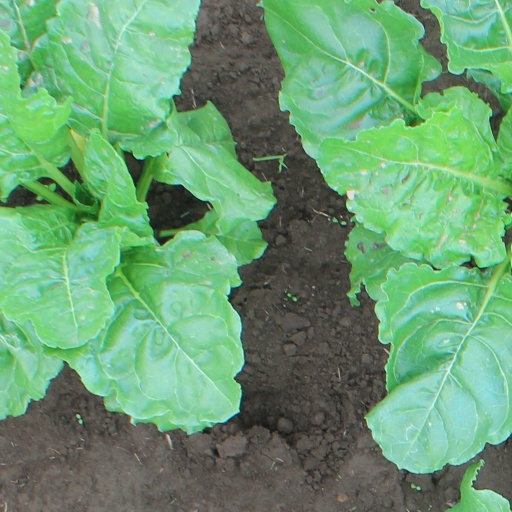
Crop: sugar beet